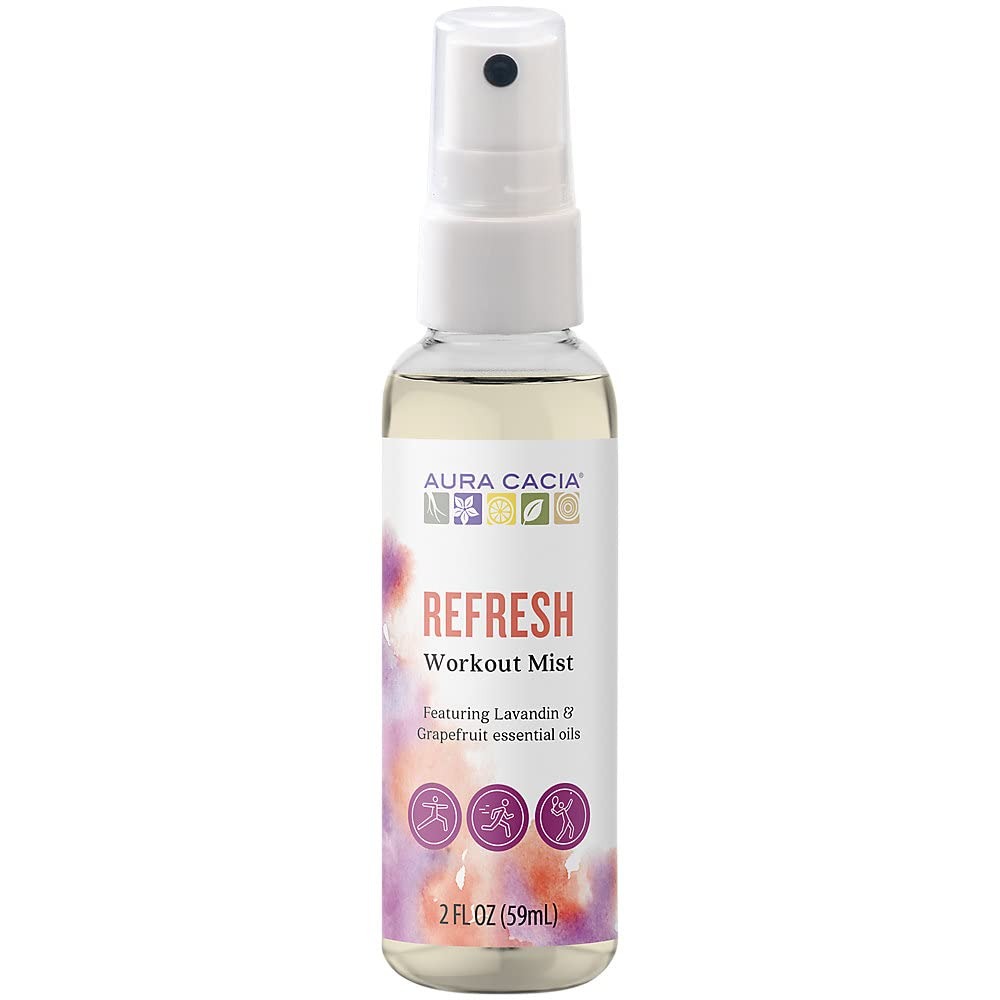
Item Name: AURA CACIA Refresh Workout Mist, 2 FZ
Bullet Point 1: No animal testing for beauty products
Bullet Point 2: 3rd-party certification required for organic claims on body care products
Product Description: Body Care
Value: 2.0
Unit: Fl Oz

Price: 10.7